Political systems of the Asante Empire

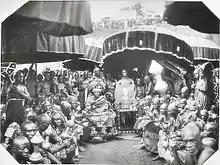
The Golden Stool on display in 1935.

The Golden Stool was the most powerful of all stools or "offices" in the Asante Empire. It was occupied by the "Asantehene" (King). According to Asante oral tradition, the Golden Stool first appeared near the end of the 17th century. It became the spiritual centre of the Empire after King Osei Tutu unified the Asante city-states into one empire. According to oral tradition, Okomfo Anokye, the chief priest and adviser of Osei Tutu, brought down the stool from the sky to the earth. He demanded that all chiefs of the Asante city-state surrender their stools and recognize the supremacy of the Golden Stool.